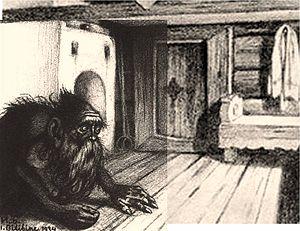
Une divinité du foyer, un génie domestique ou un esprit du foyer, est un dieu, un esprit ou une autre entité domestique attachée à la protection de la maison, qui s'occupe selon la croyance du ménage ou de certains membres clés. Cette croyance est commune dans les religions païennes, ainsi que dans le folklore dans de nombreuses régions du monde.
Le domovoï ou domovoy est un esprit protecteur du foyer et de la famille, ressortant de la « petite mythologie » chez les Slaves. Avec la christianisation il est devenu un personnage des contes populaires russes.